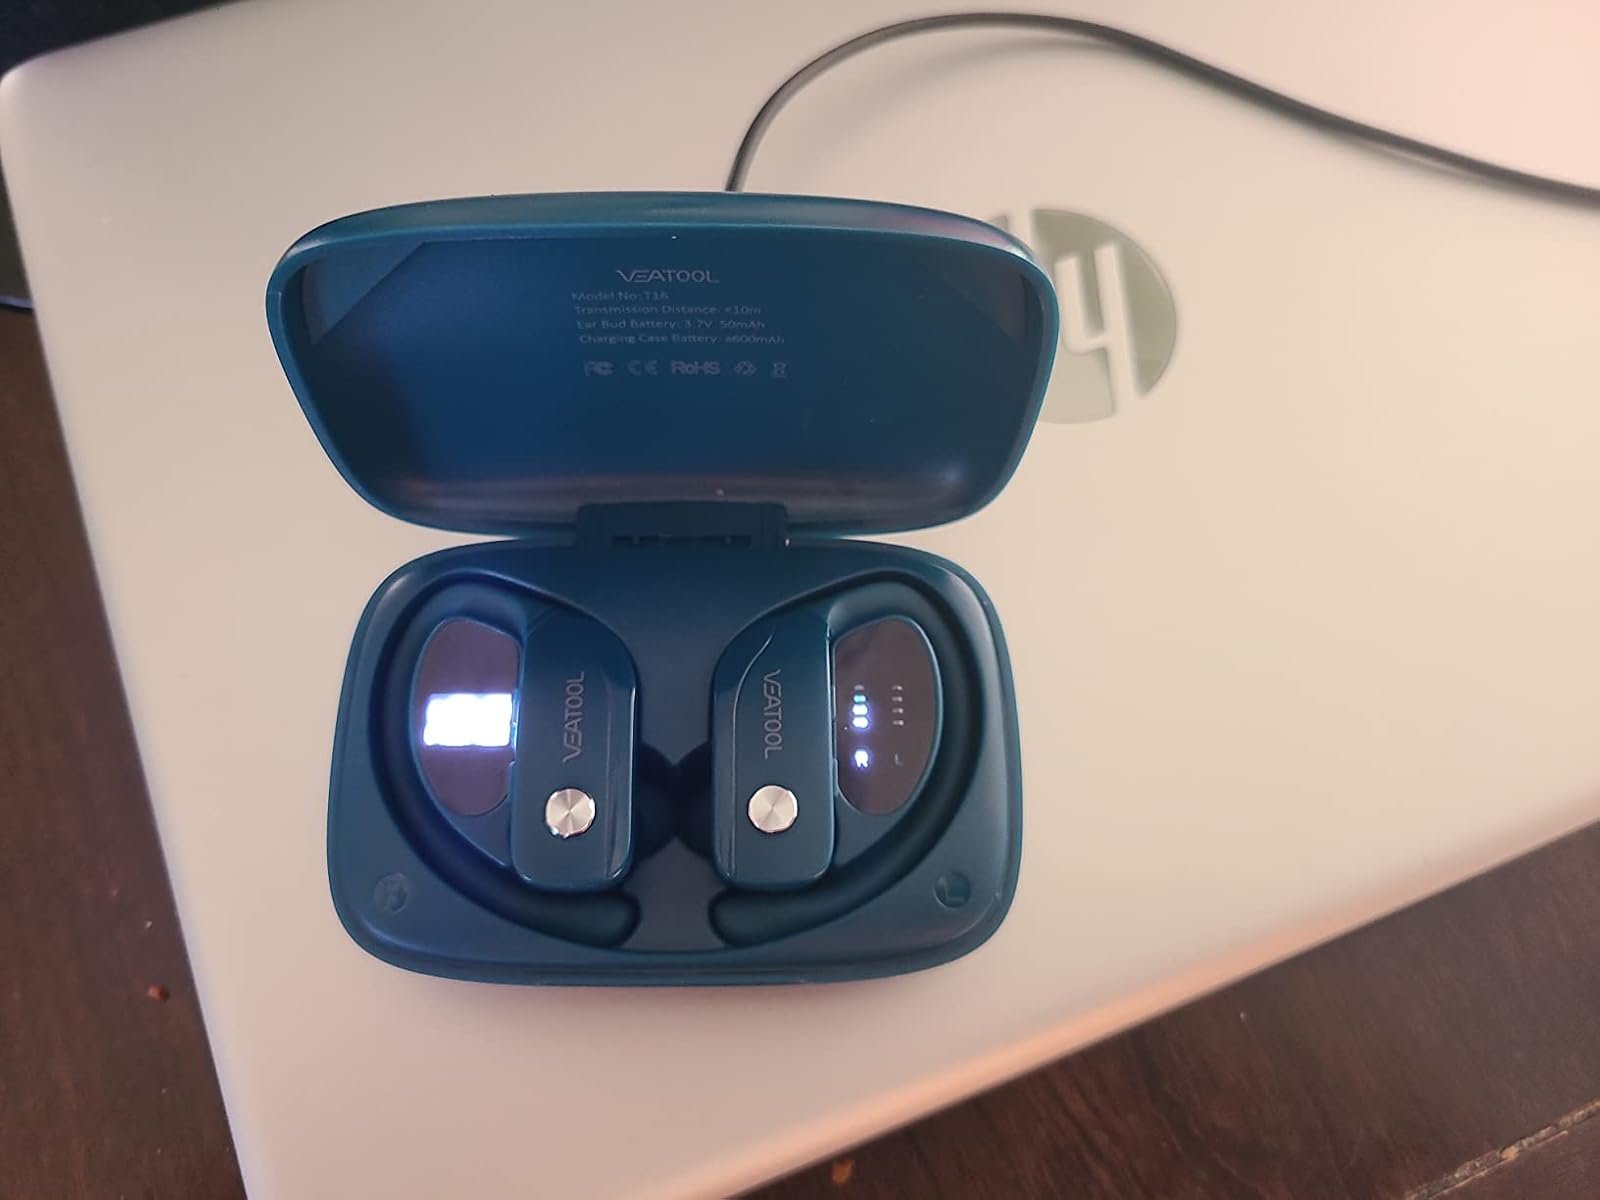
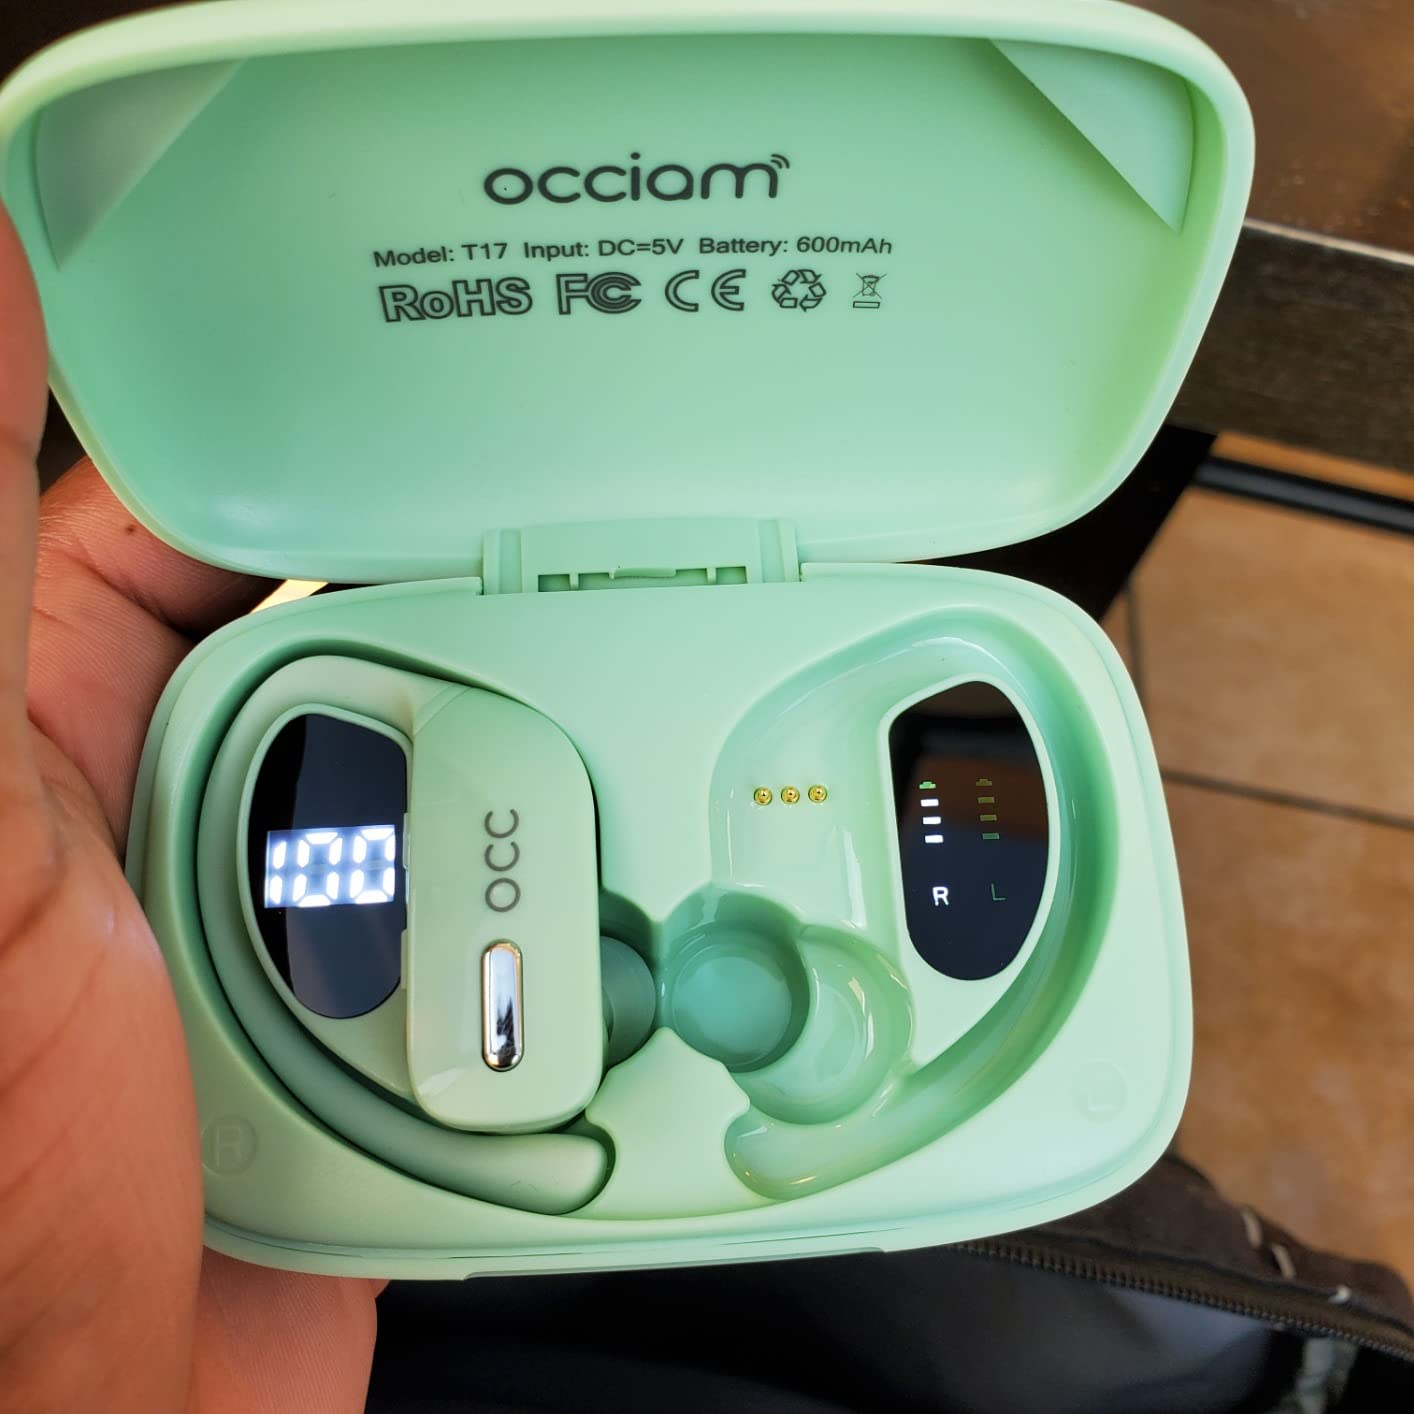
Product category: earbuds
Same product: no